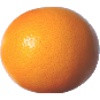
Label: Grapefruit Pink 1